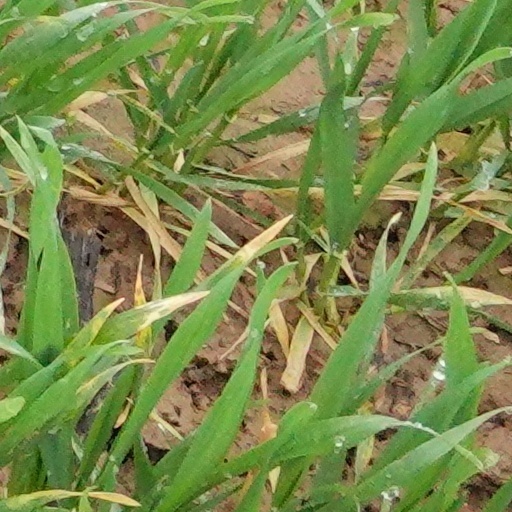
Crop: wheat